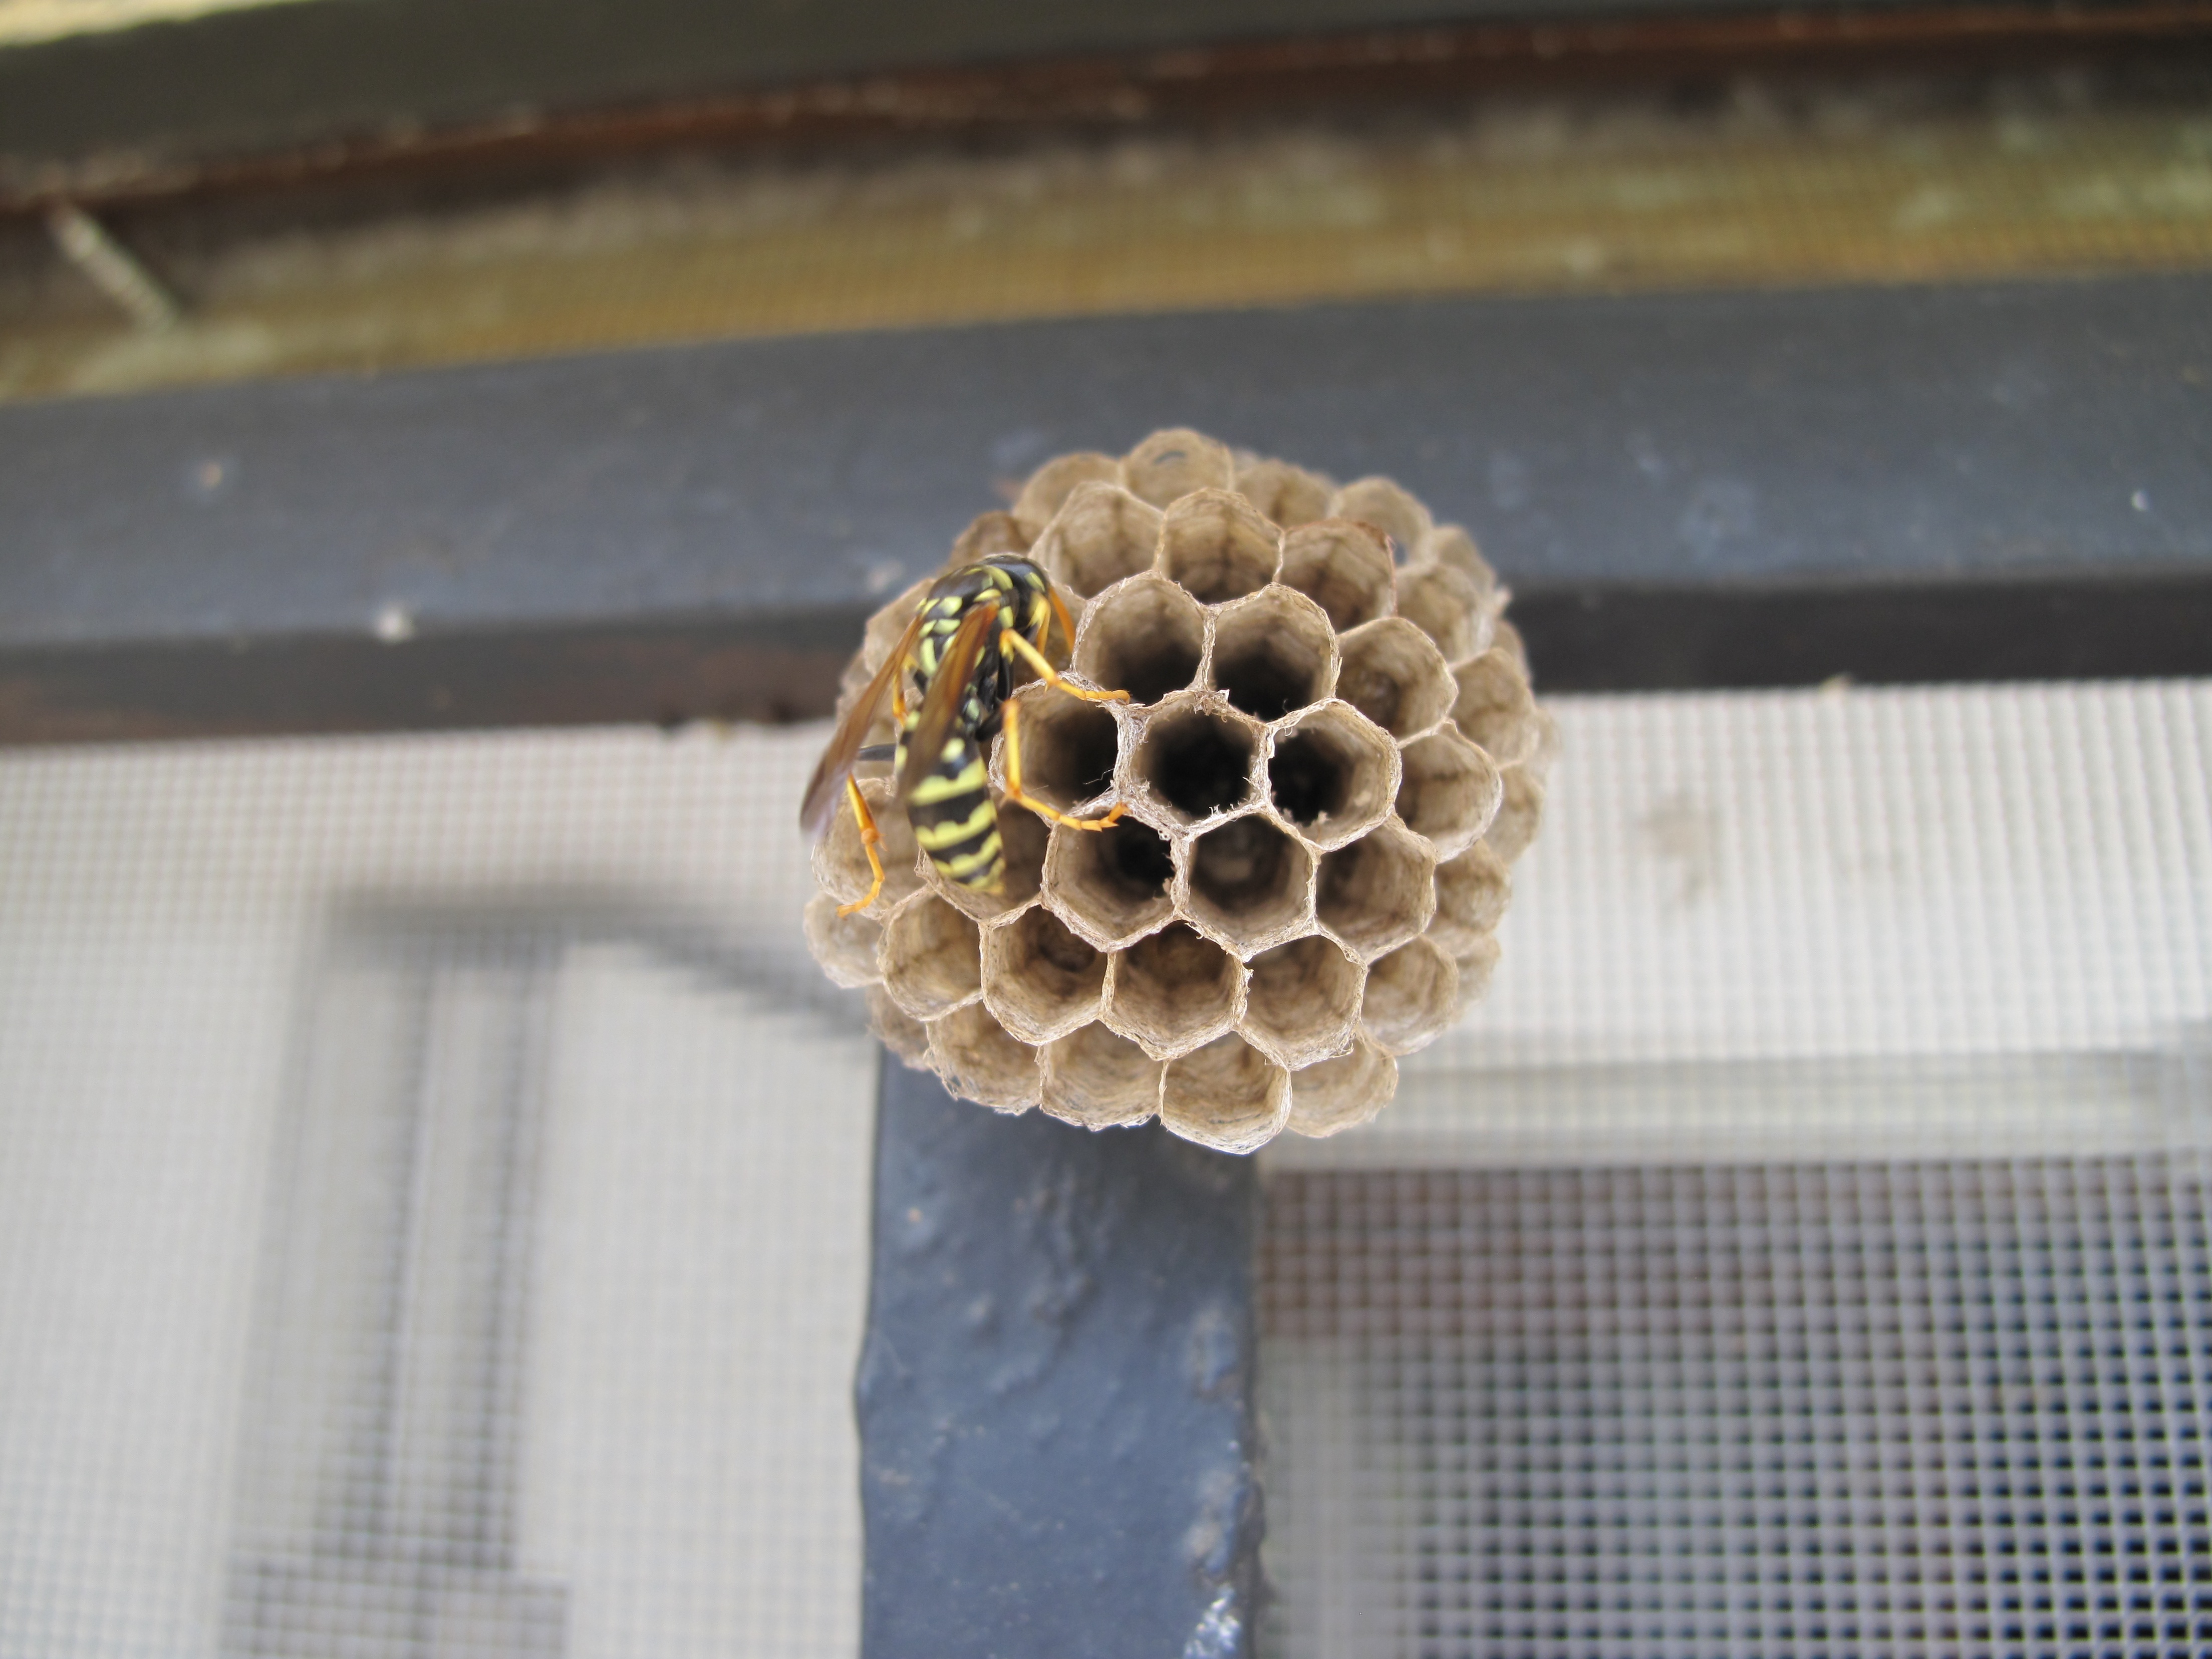
nature, leaf, flower, window, honey, pattern, insect, macro, invertebrate, design, bee, wasp, honeycomb, macro photography, membrane winged insect